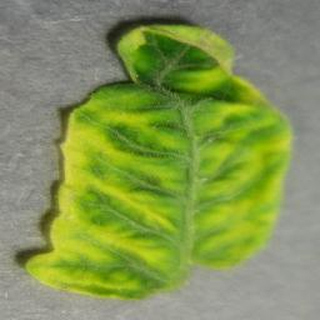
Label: tomato_yellow_leaf_curl_virus